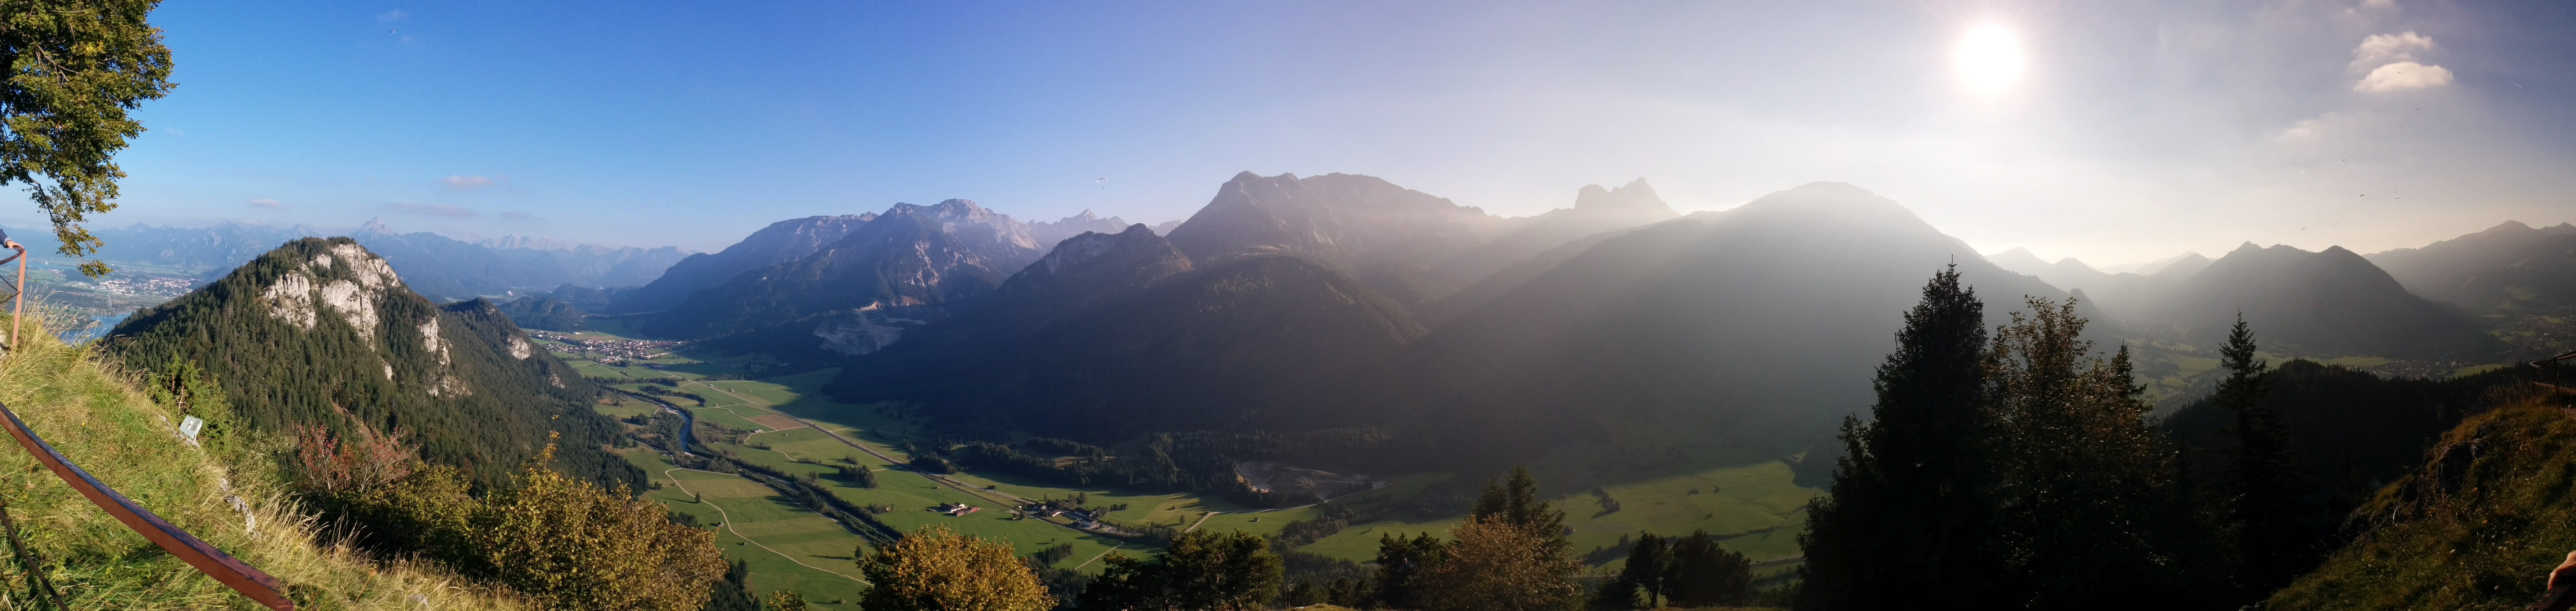
mountain, mountain range, extreme sport, ridge, alps, landform, geographical feature, mountainous landforms